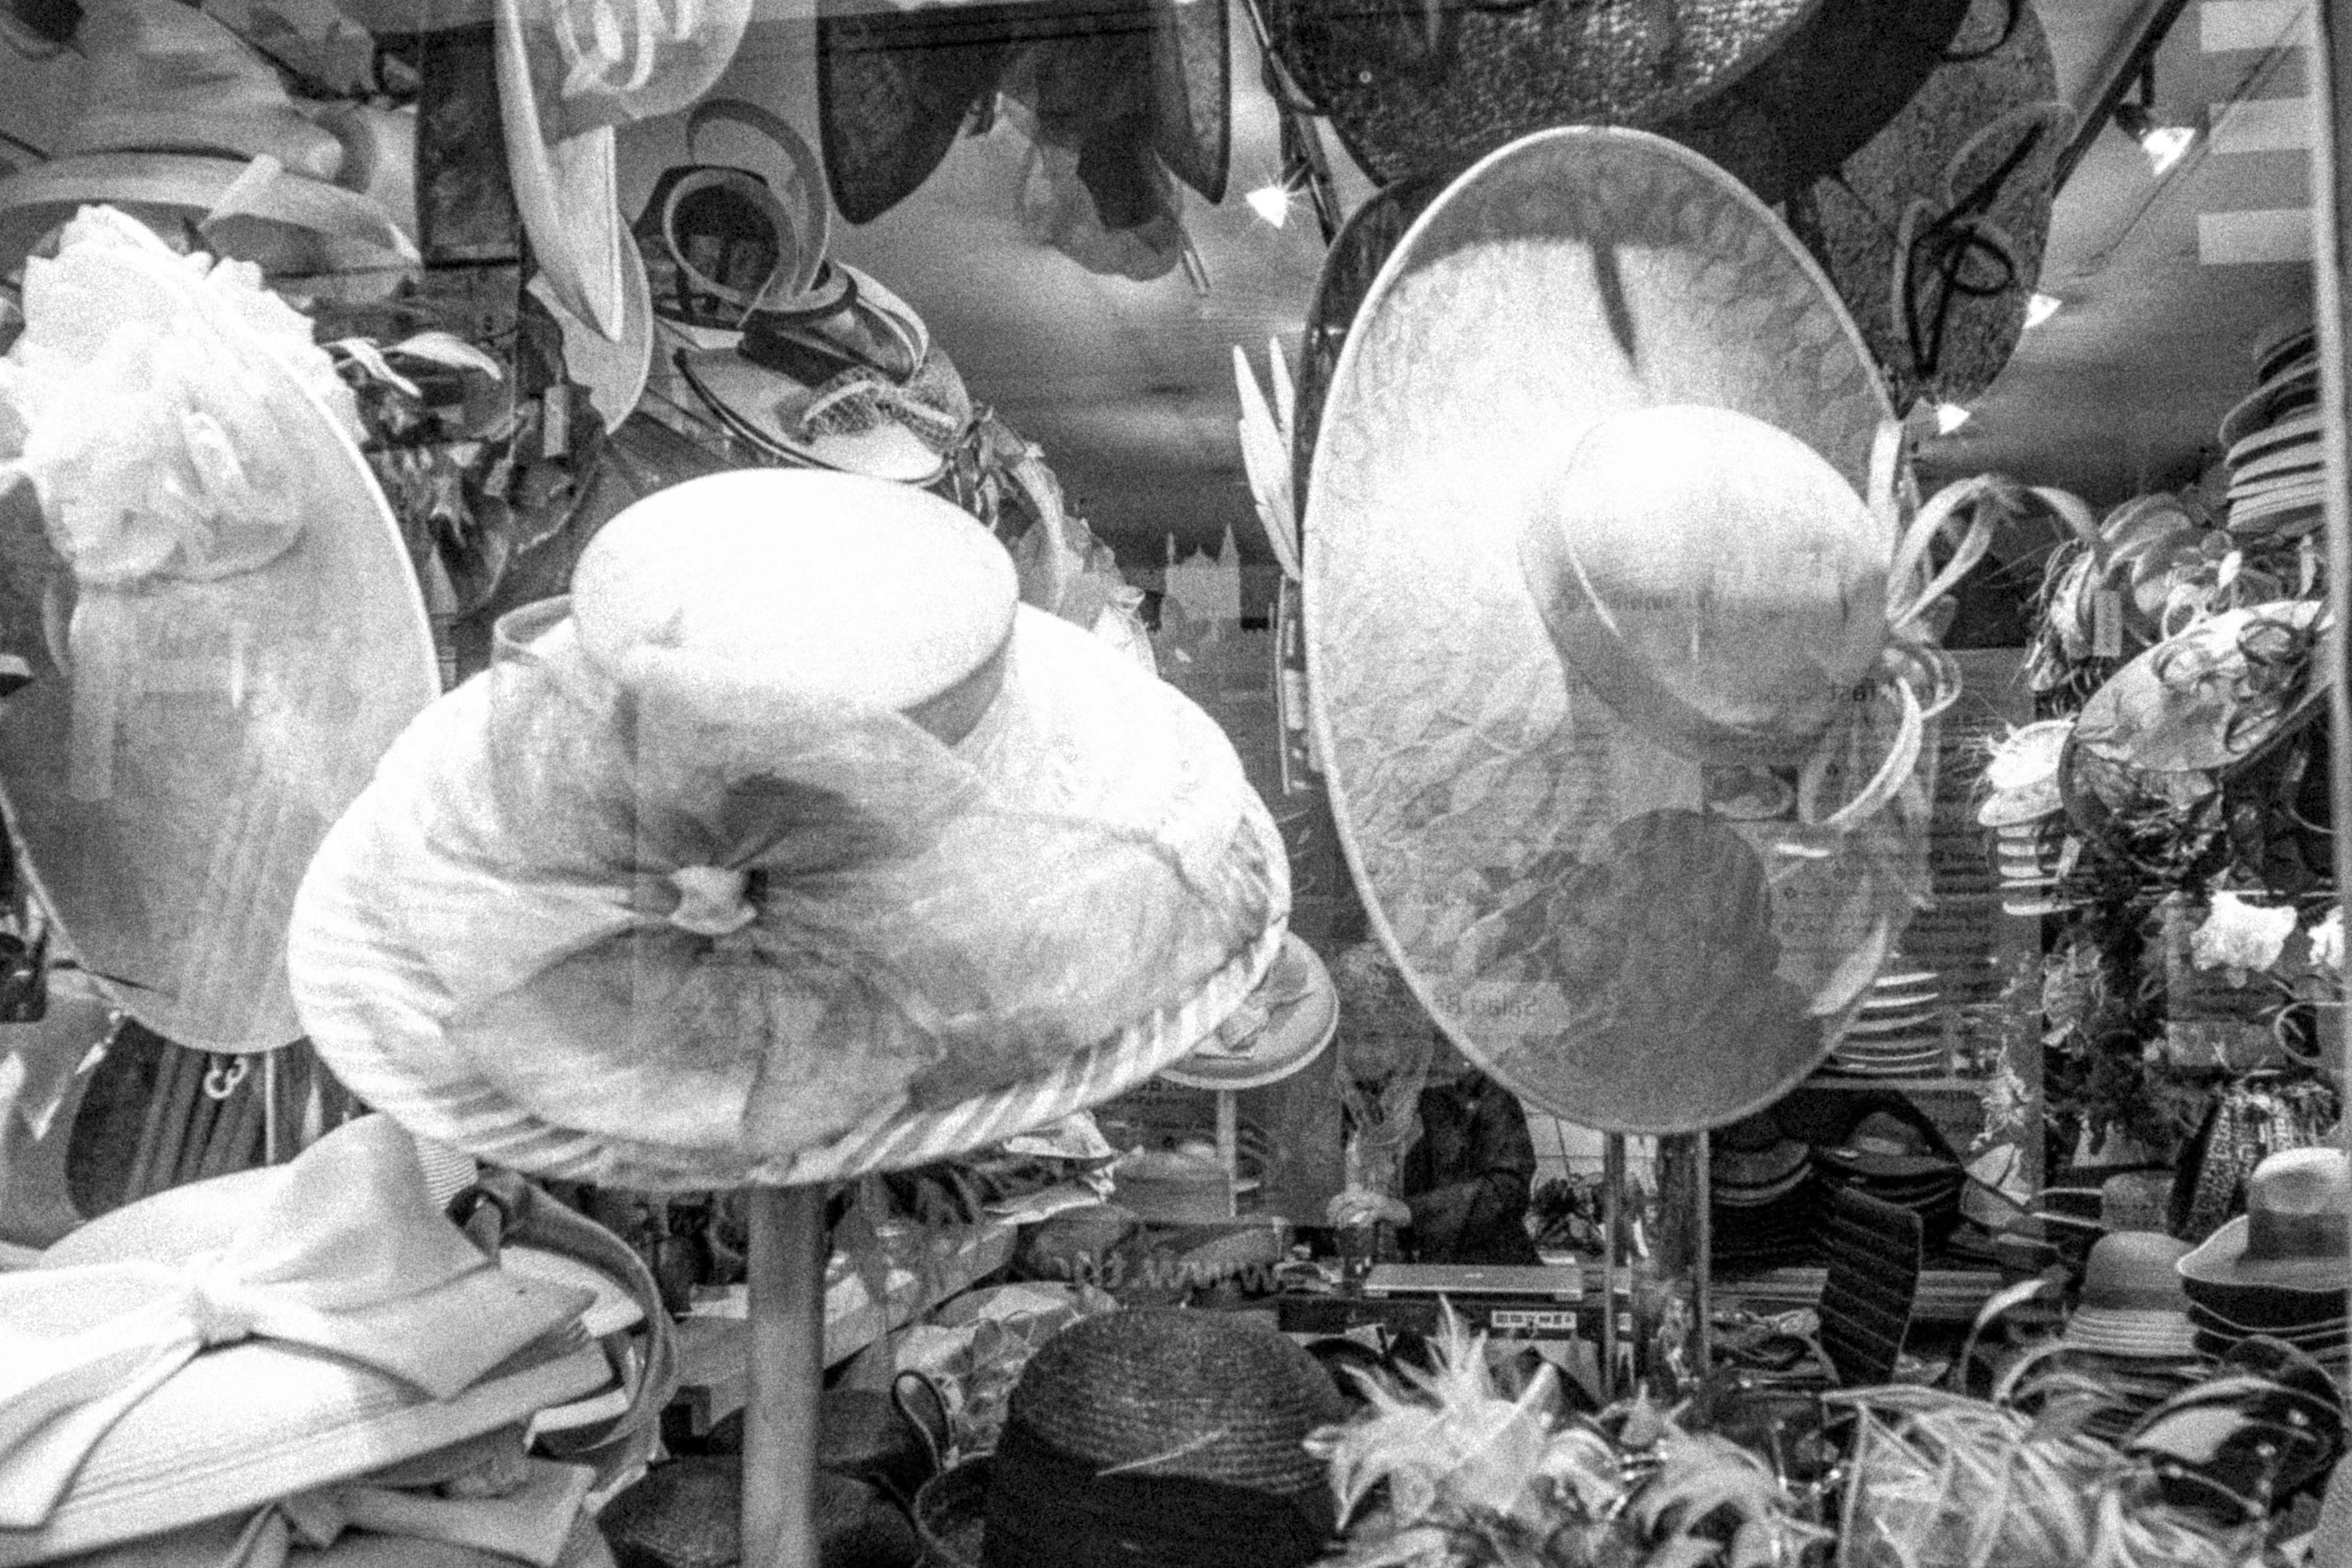
black and white, street, urban, travel, fujifilm, monochrome, uk, england, bw, blackandwhite, blackwhite, ngc, noiretblanc, unitedkingdom, fuji, oxford, fujixt1, fujix, monochrome photography